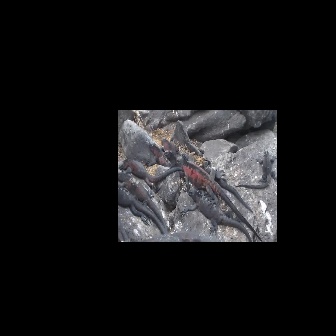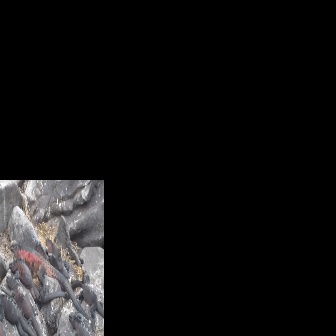
  Please identify the target specified by the bounding box [175,152,264,242] in the first image and locate it in the second image. Return the coordinates in [x_min,y_min,x_max,y_max] format.
Answer: [8,238,90,319]